Red Sky (2011 film)

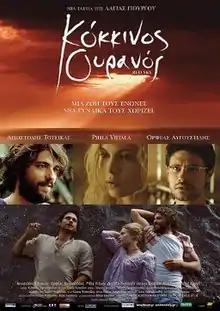
Film poster

Red Sky (translit. Kokkinos ouranos) is a 2011 Greek drama film directed by Laya Yourgou.